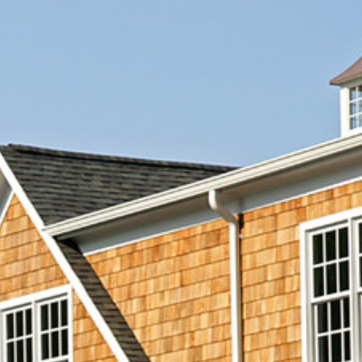
Material: other